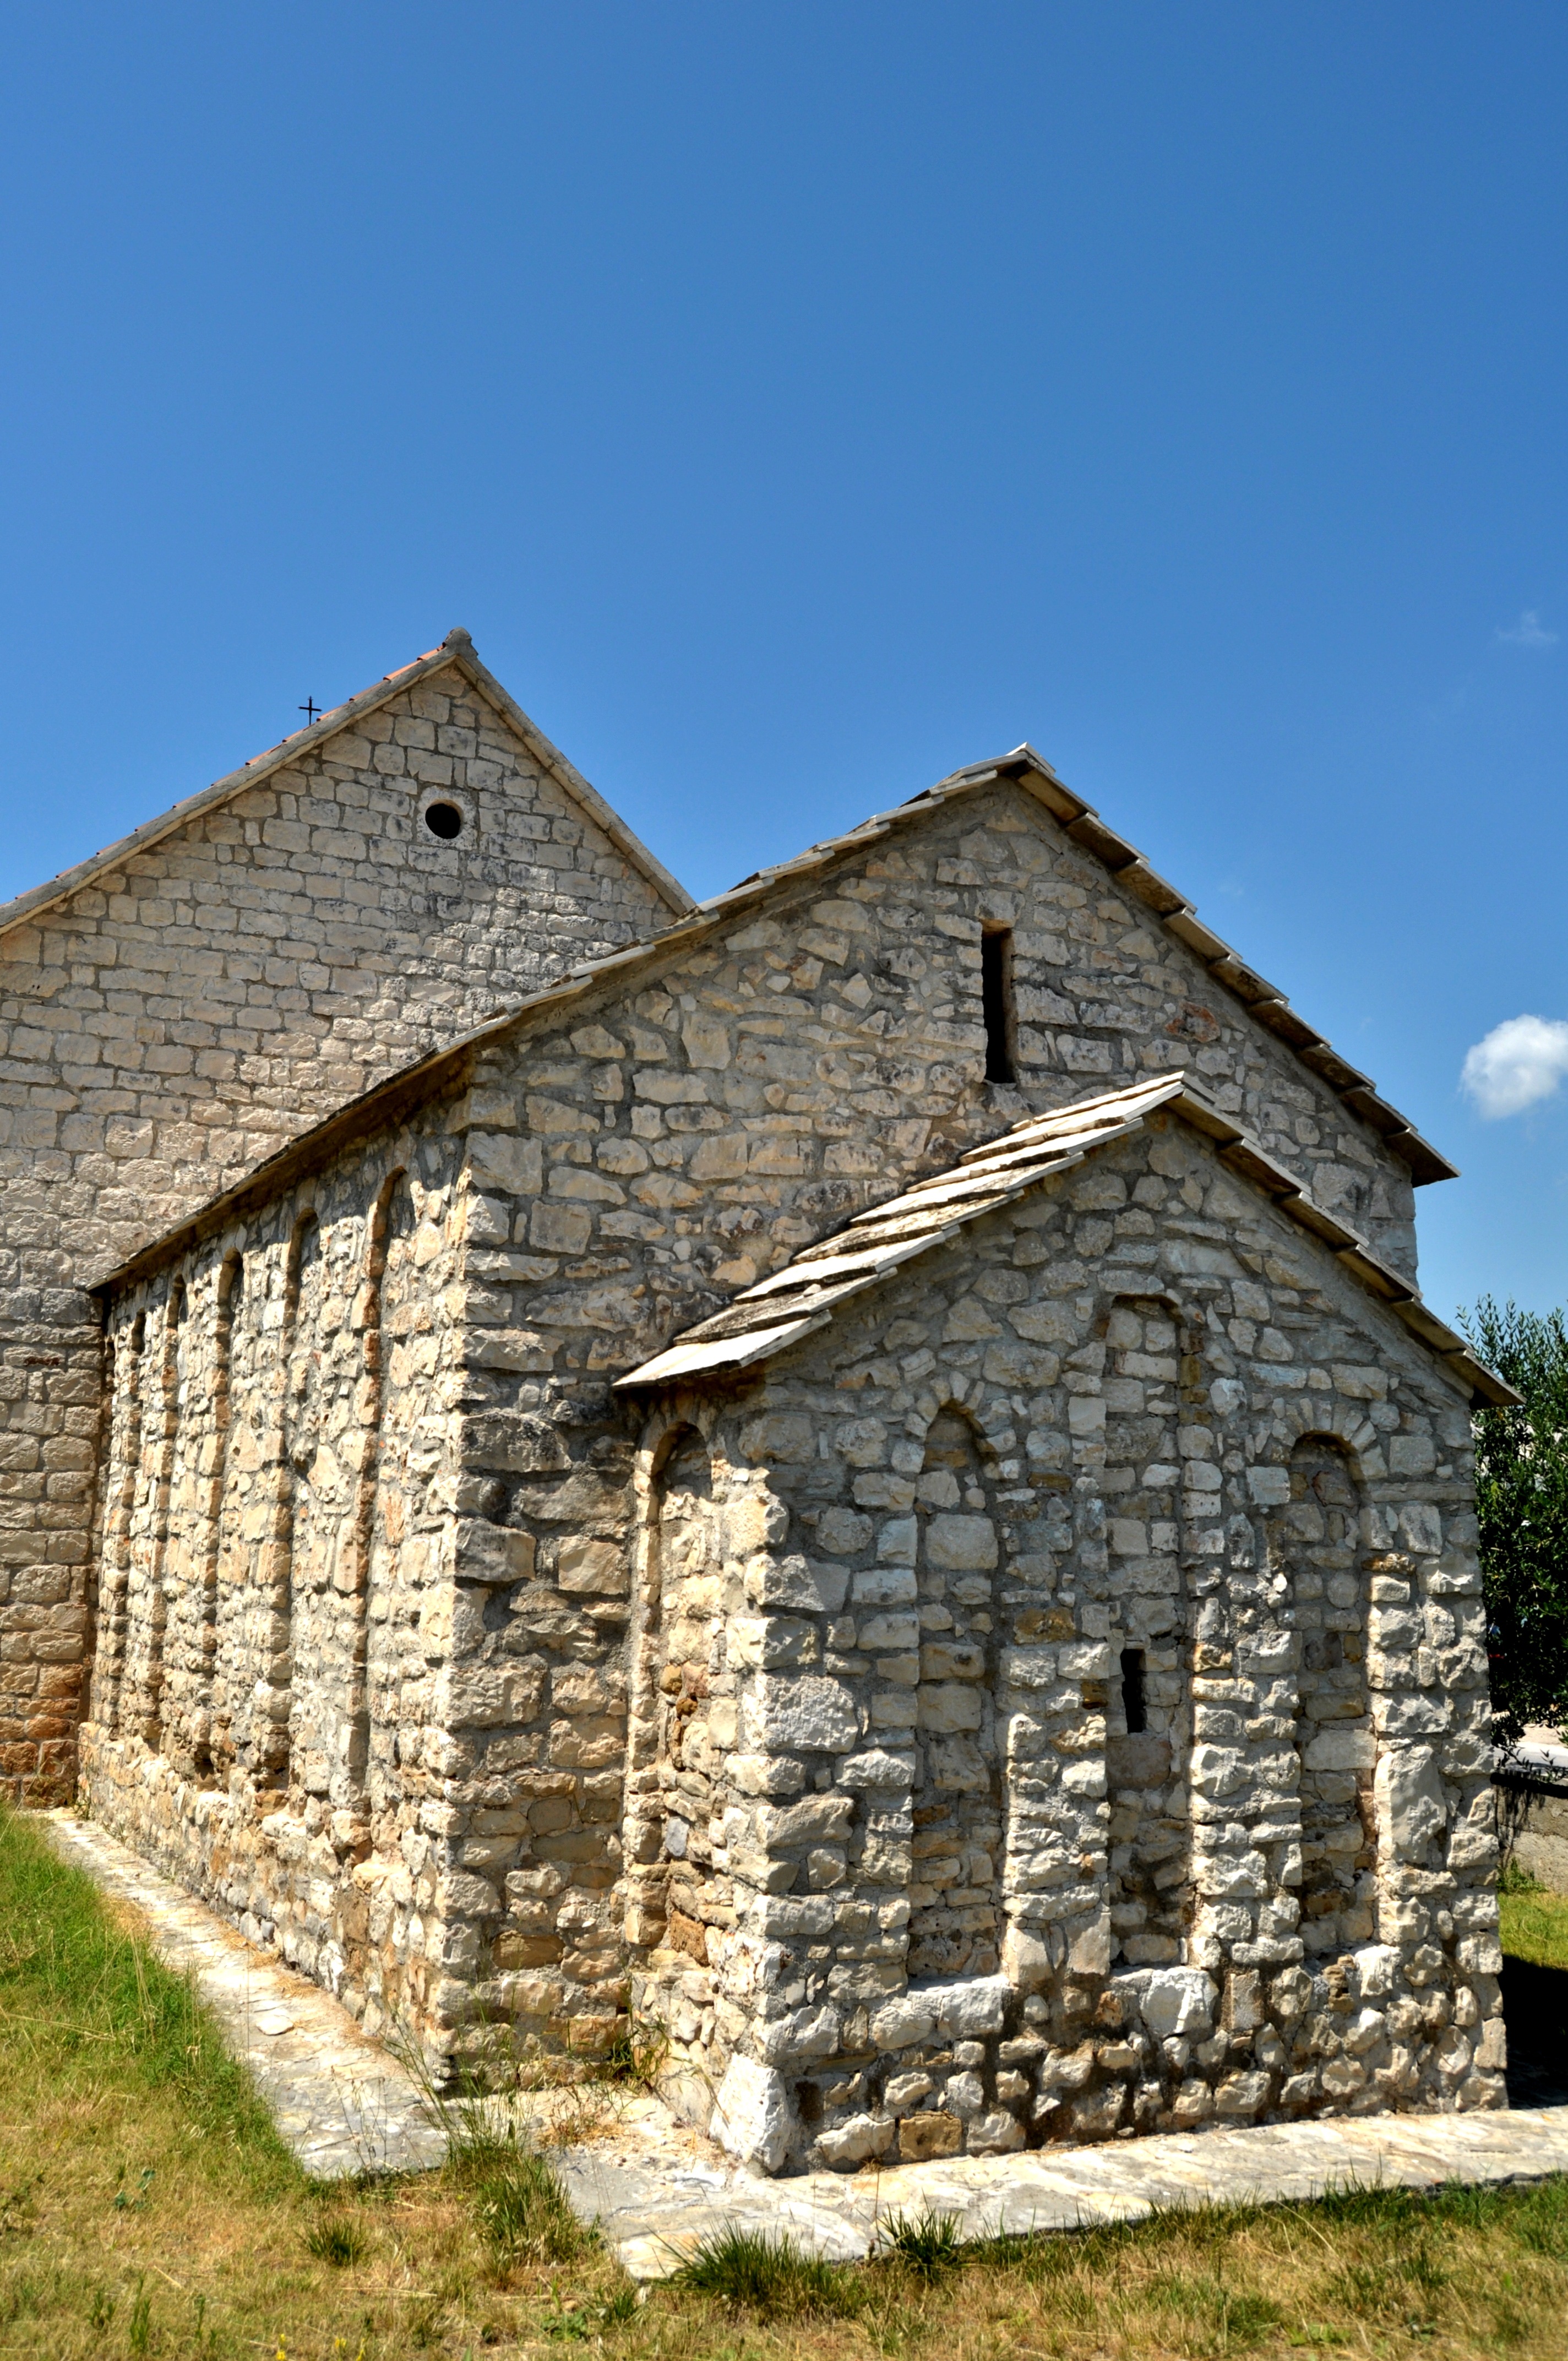
architecture, house, building, vacation, tourist, europe, mediterranean, cottage, church, chapel, historic, tourism, place of worship, croatia, ruins, farmhouse, heritage, unesco, estate, destination, adriatic, dalmatia, rural area, trogir, ciovo